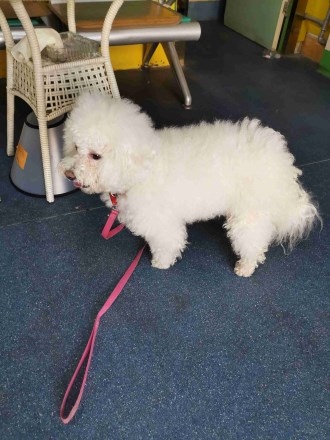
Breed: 3083-n000117-Bichon_Frise